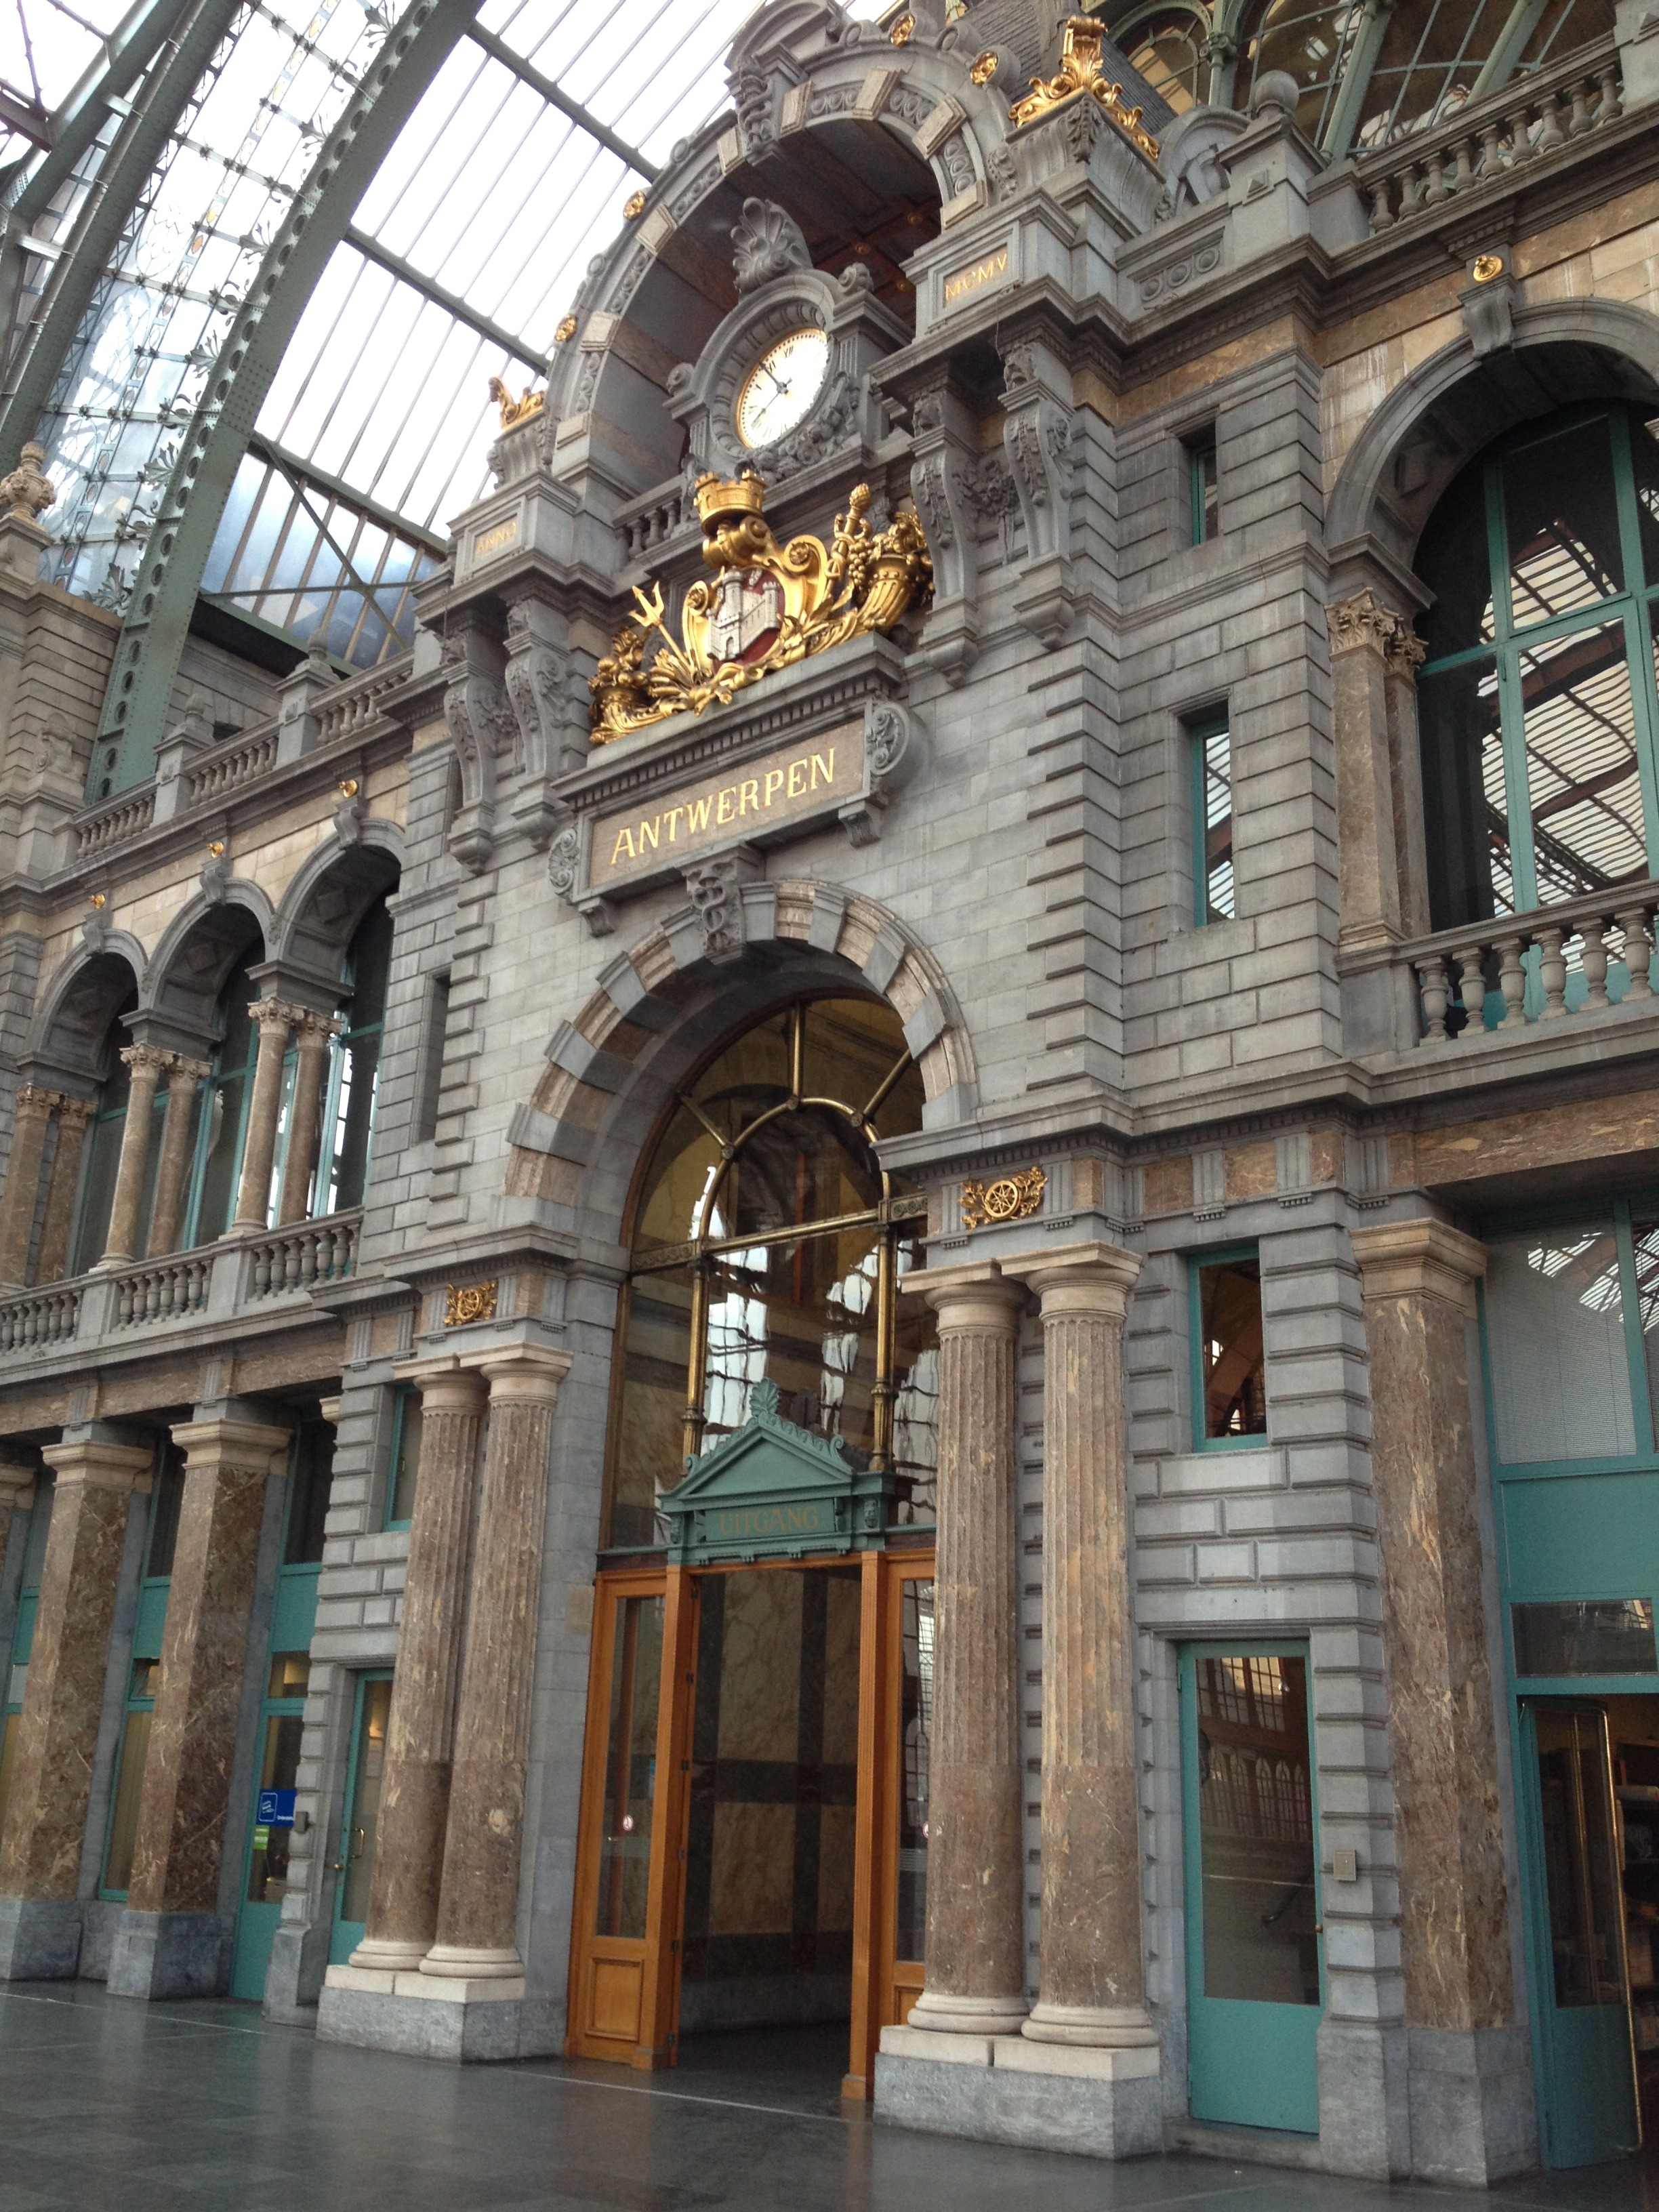
architecture, structure, interior, building, palace, rail, arch, train station, landmark, facade, place of worship, belgium, synagogue, tourist attraction, basilica, antwerp, ancient history